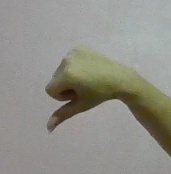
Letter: waw